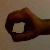
The image shows a hand gesture representing the number 0 in Indian Sign Language.